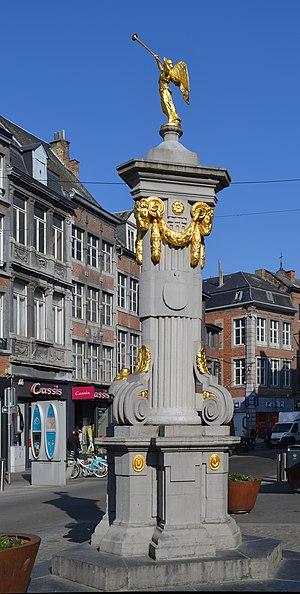
Namur (Belgique) - Pompe du Marché de l'Ange. Œuvre de François-Joseph Denis (1749-1832) réalisée en 1791. This is a photo of a monument in Wallonia, number: 92094-CLT-0009-01
Cette page regroupe l'ensemble du patrimoine immobilier classé de la ville belge de Namur.
La rue de l'Ange, est une voie de circulation de la ville de Namur, en Belgique. C'est l'une des principales rues commerçantes de la ville, le long de laquelle se tient notamment le marché hebdomadaire. Elle tire son nom de la pompe de l'Ange, œuvre du sculpteur namurois François-Joseph Denis, classée au patrimoine immobilier wallon
François-Joseph Denis, est un sculpteur, architecte et géomètre.